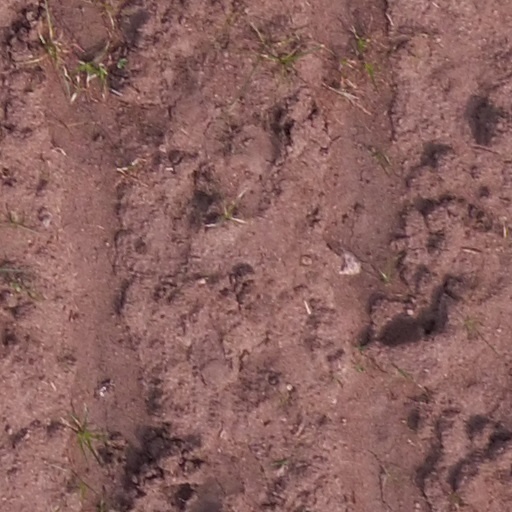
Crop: maize; corn